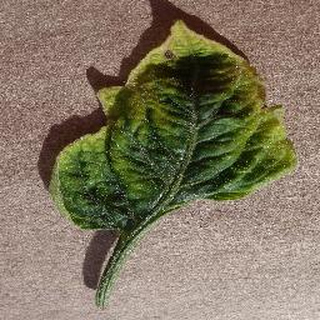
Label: tomato_yellow_leaf_curl_virus